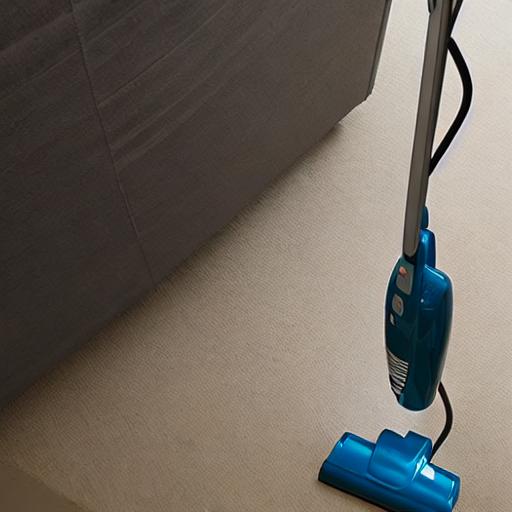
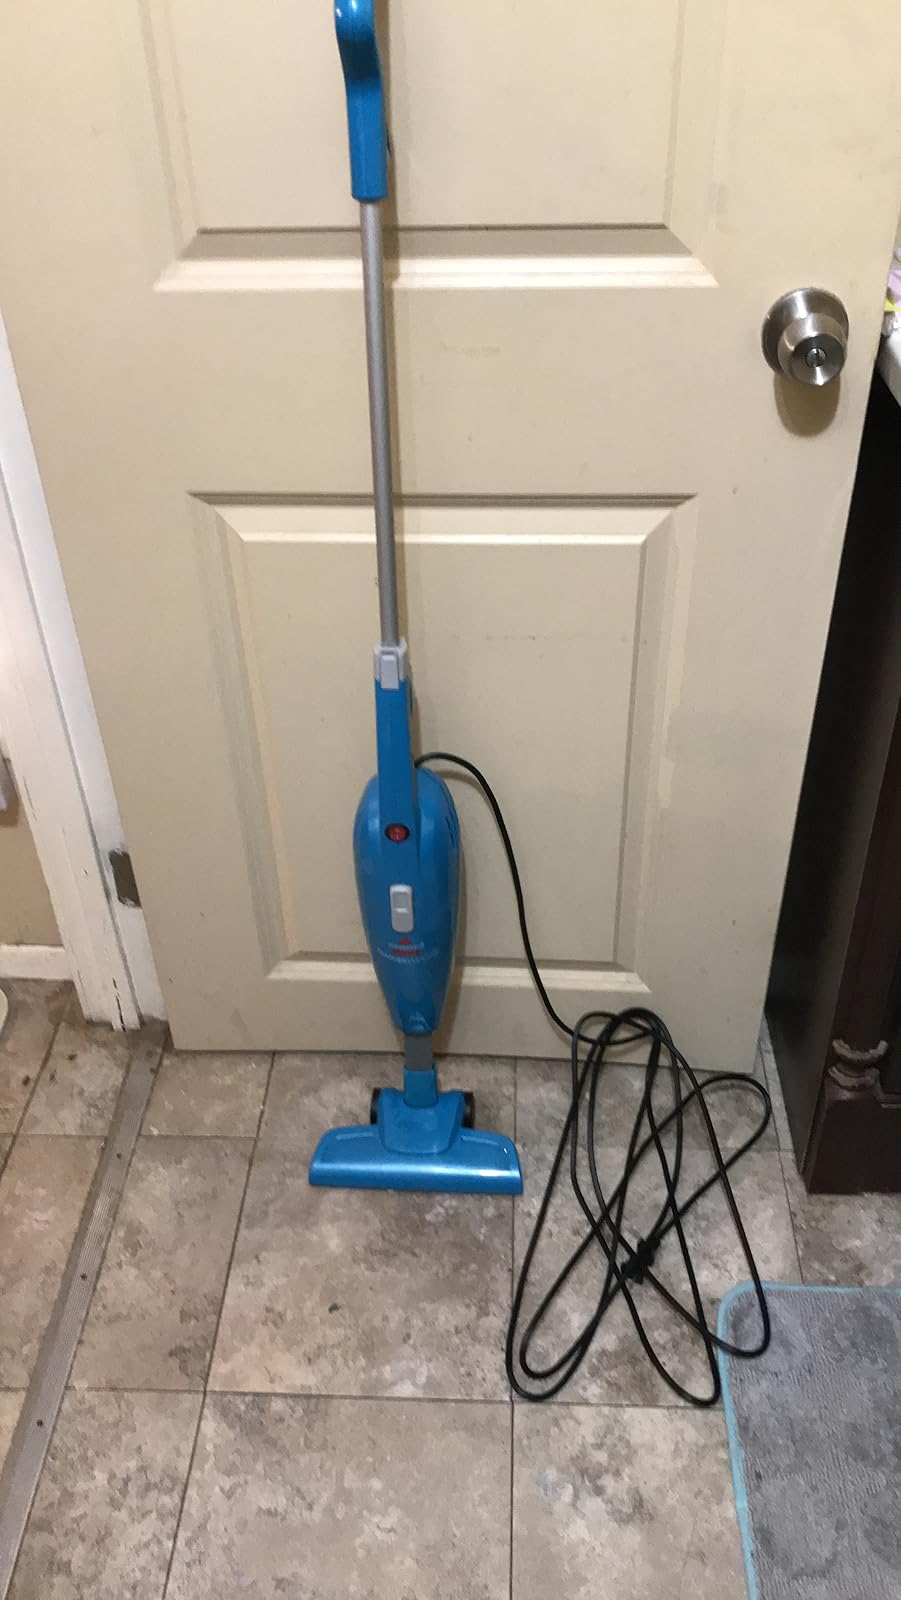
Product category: items_vacuum
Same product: no